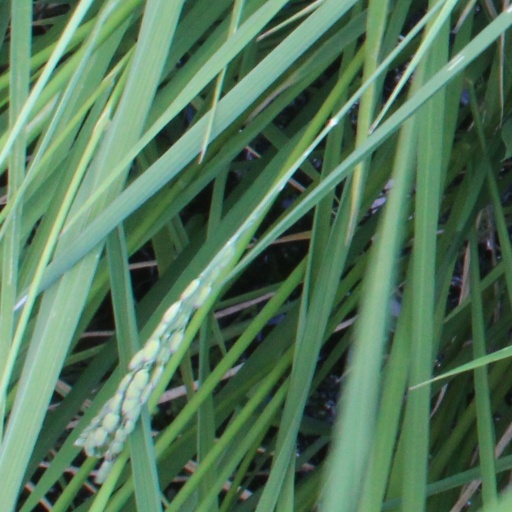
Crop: rice